Pierre-Joseph Proudhon

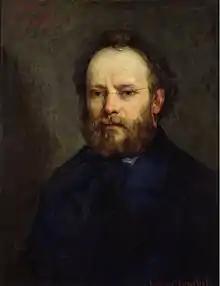
Portrait by Gustave Courbet, 1865

Pierre-Joseph Proudhon (1809 – 19 January 1865) was a French anarchist, socialist, philosopher, and economist who founded mutualist philosophy and is considered by many to be the "father of anarchism". He was the first person to call himself an "anarchist", and is widely regarded as one of anarchism's most influential theorists. Proudhon became a member of the French Parliament after the Revolution of 1848, whereafter he referred to himself as a "federalist". Proudhon described the liberty he pursued as the synthesis of community and individualism. Some consider his mutualism to be part of individualist anarchism while others regard it to be part of social anarchism.